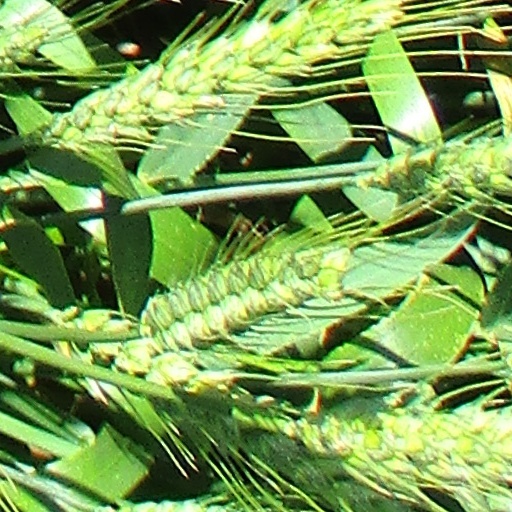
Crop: wheat